Penske Truck Leasing

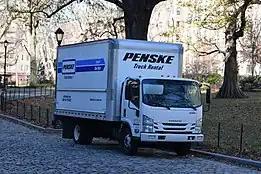
Penske Truck Leasing Isuzu Elf in New York

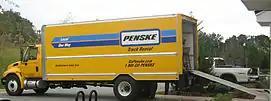
Penske truck with loading ramp down

Penske Truck Rental is an operating unit of Penske Truck Leasing that has more than 2,500 consumer truck rental locations across the United States and Canada. Penske rents commercial semi-trucks, straight trucks and semi-trailers to businesses that haul freight. Its truck rental fleet has more than 85,000 units. In addition, the business unit also rents trucks ranging from 12 feet in length to 26 feet in length to consumers for do-it-yourself moves that are either local moves or one-way moves. Penske's commercial and consumer rental vehicles are typically branded bright yellow with black lettering and blue stripes.